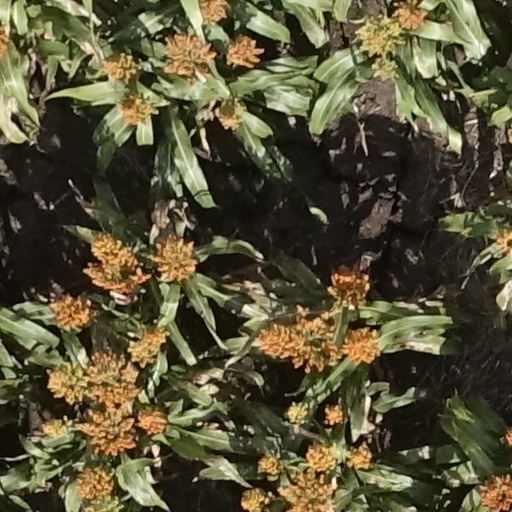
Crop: sorghum